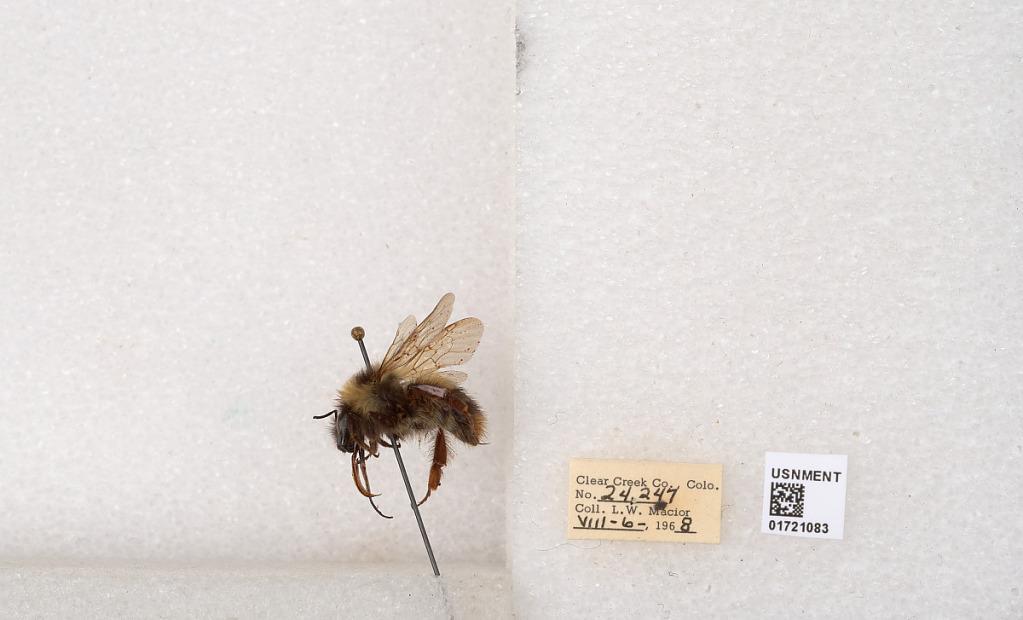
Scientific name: Bombus kirbyellus
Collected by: L. Macior
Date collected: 1968-8-6
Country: United States
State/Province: Colorado
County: Clear Creek
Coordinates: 39.6891, -105.644